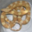
Label: snake